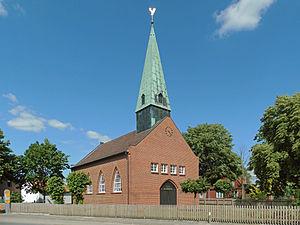
Tülau est une municipalité allemande du land de Basse-Saxe et l'arrondissement de Gifhorn. En 2014, elle comptait 1 461 hab.